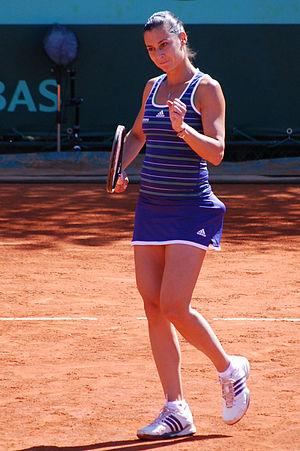
Flavia Pennetta, née le 25 février 1982 à Brindisi, est une joueuse de tennis italienne, professionnelle de 2000 à 2015. Elle remporte le titre de l'US Open en 2015 face à sa compatriote et amie d'enfance Roberta Vinci.